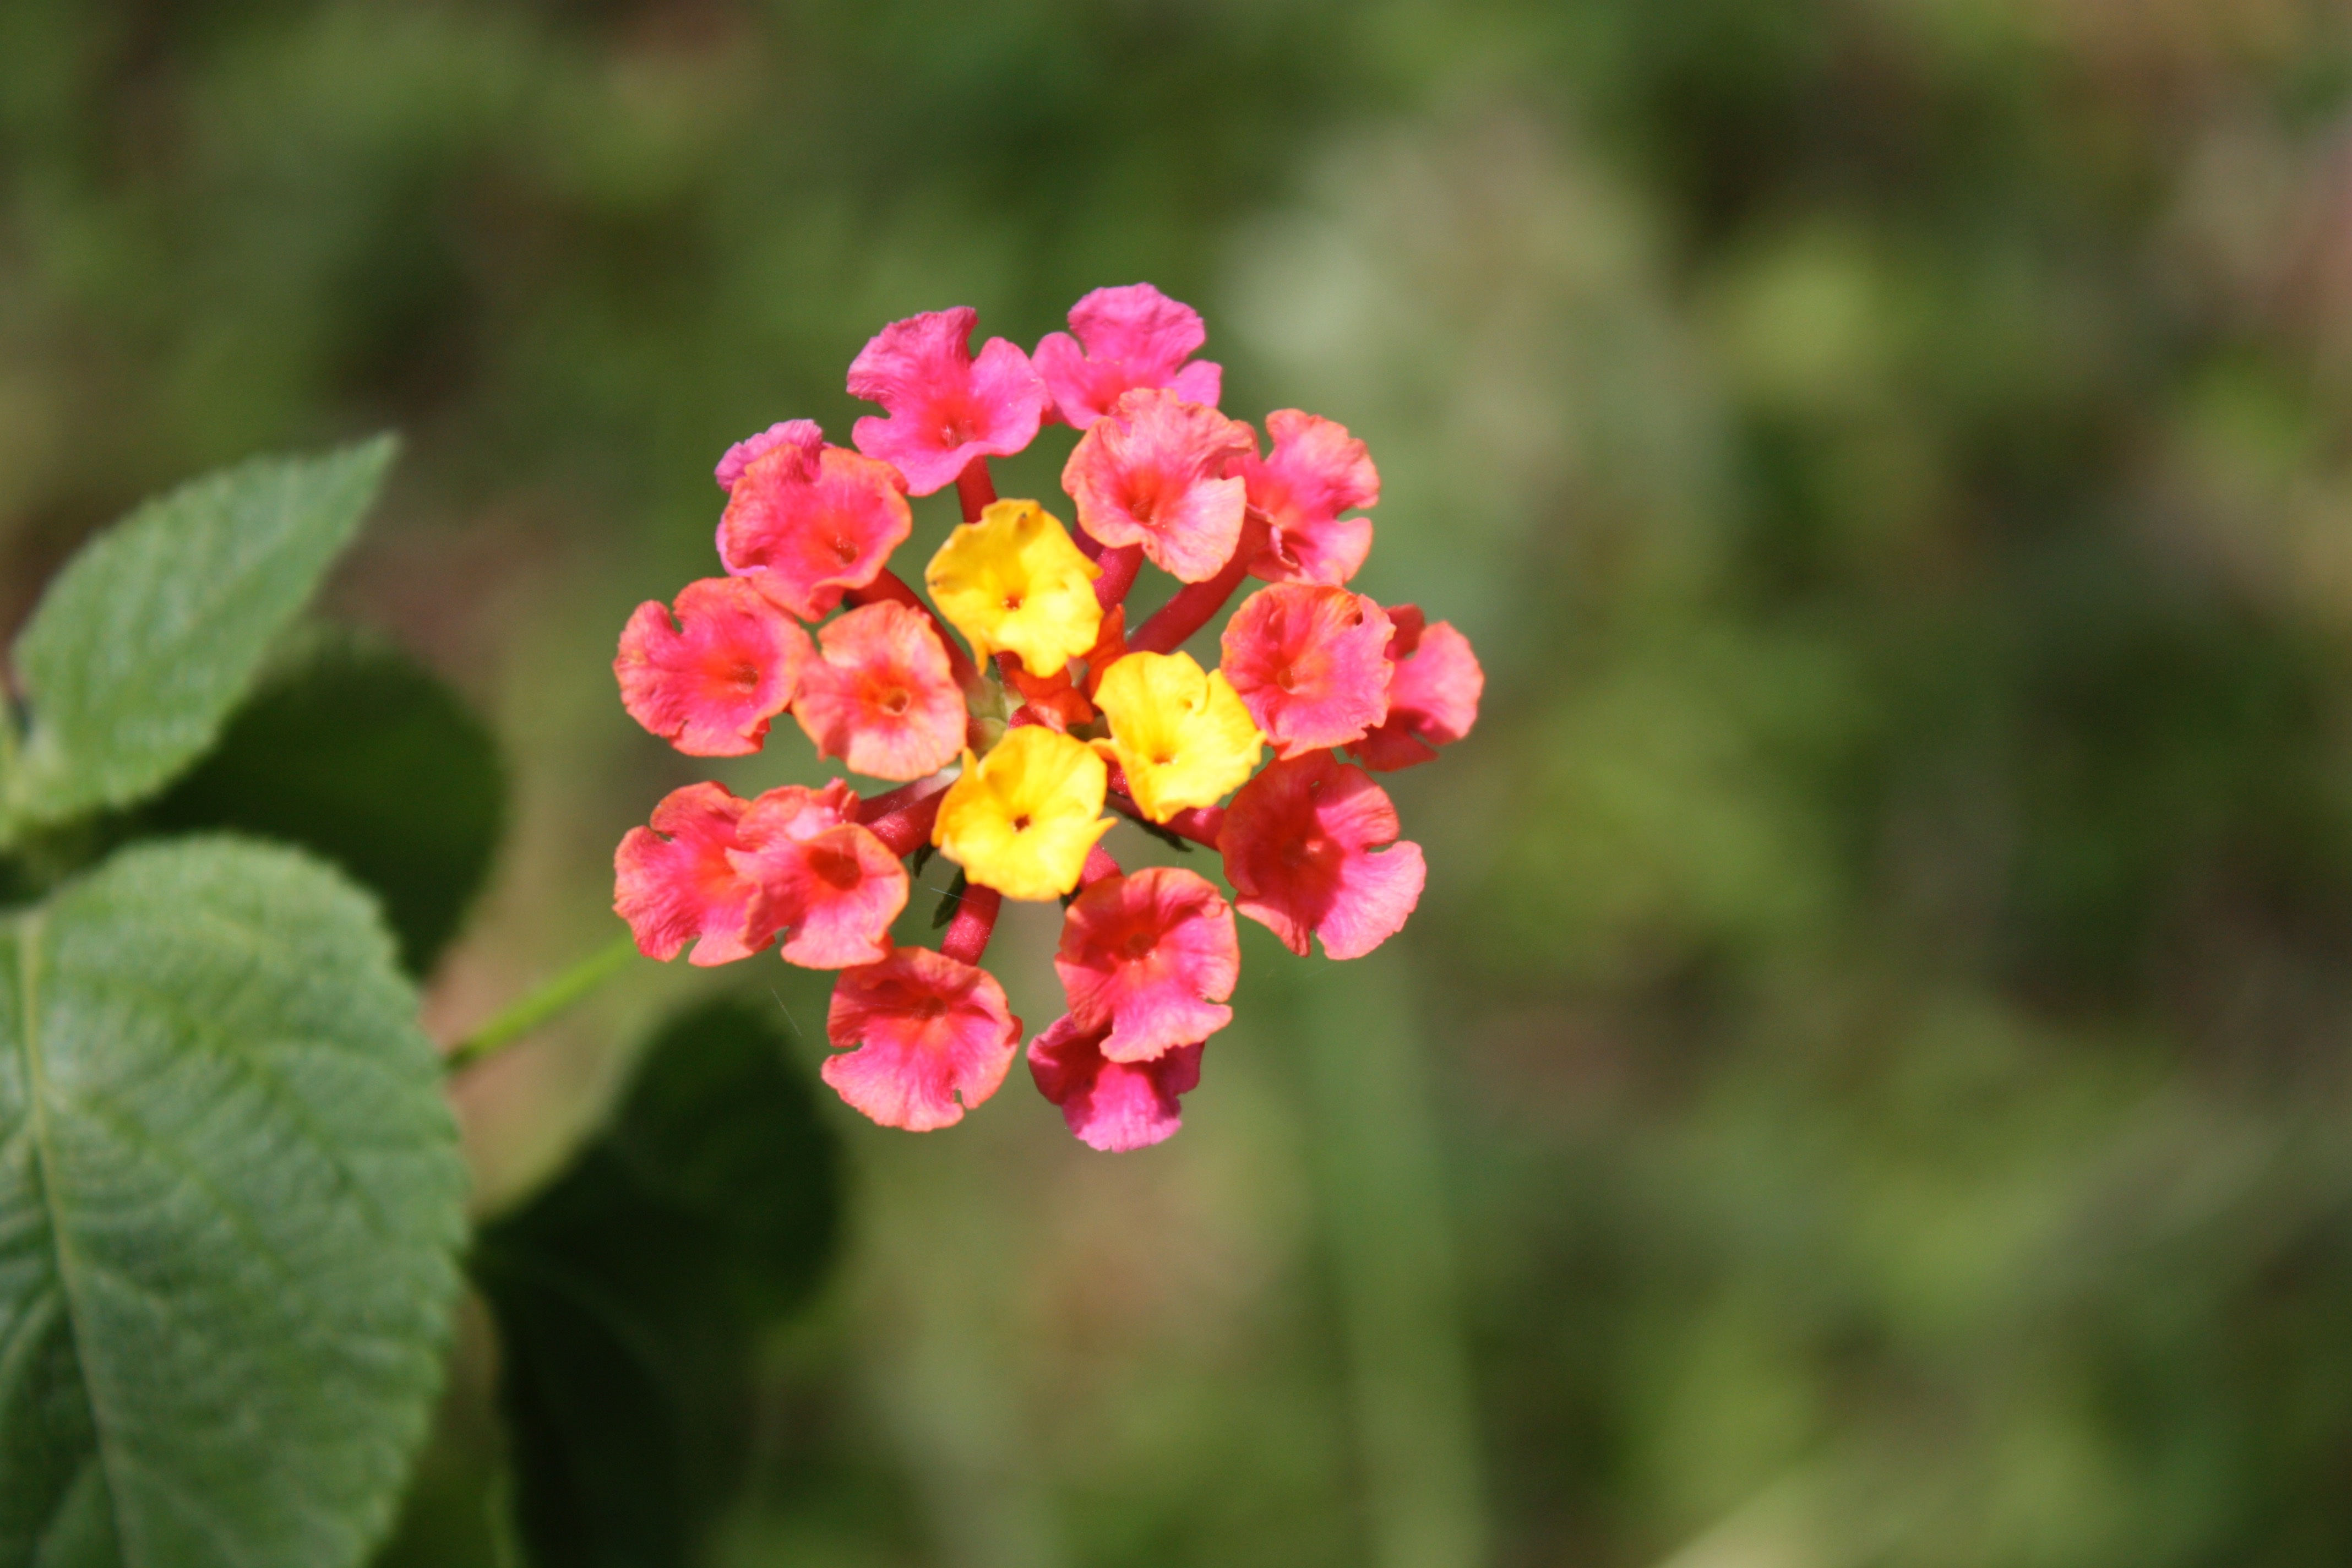
nature, blossom, plant, flower, petal, bloom, spring, green, botany, colorful, yellow, garden, pink, flora, wildflower, tiny, macro photography, flowering plant, lantana camara, annual plant, land plant